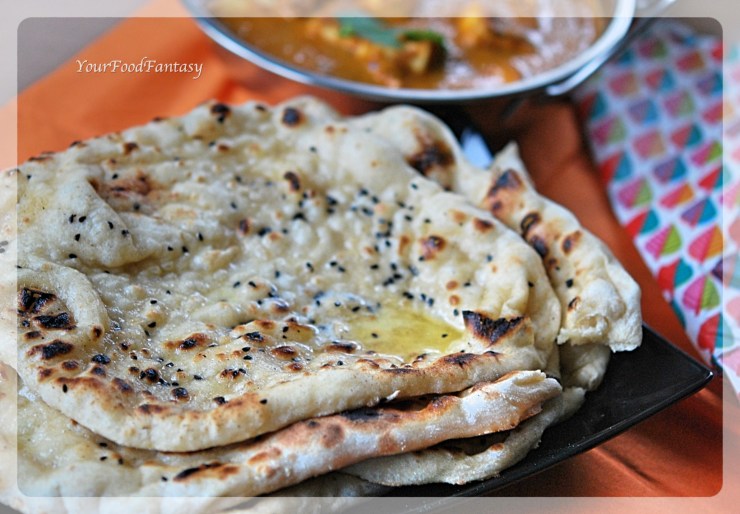
Dish: butter_naan